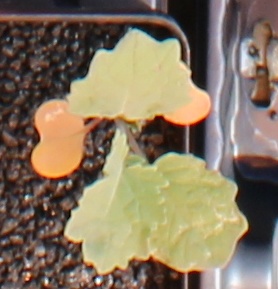
Label: Canola